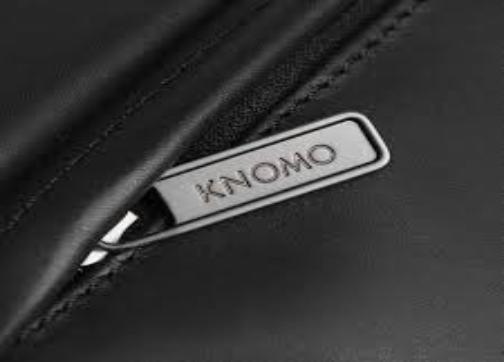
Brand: Knomo
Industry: Clothes